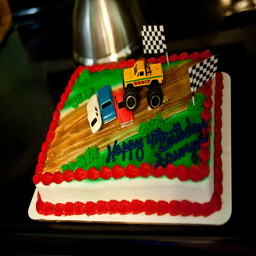
a birthday cake goes to a little monster truck fan
A cake is decorated with a monster truck and cars.
A colorful birthday cake has a toy truck on it.
a red white green birthday cake with toys on top
A childs birthday cake with a monster truck theme sitting on a table.